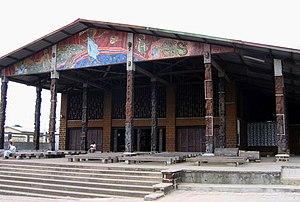
Eglise Saint Michel de Nkembo, Libreville, Gabon
Le Gabon, en forme longue la République gabonaise, est un pays situé en Afrique centrale, traversé par l'équateur, frontalier à l'est, au sud-est et au sud de la république du Congo, au nord-nord-ouest de la Guinée équatoriale et au nord du Cameroun. Ancienne colonie française, le Gabon est indépendant depuis le 17 août 1960.